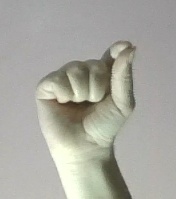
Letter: fa